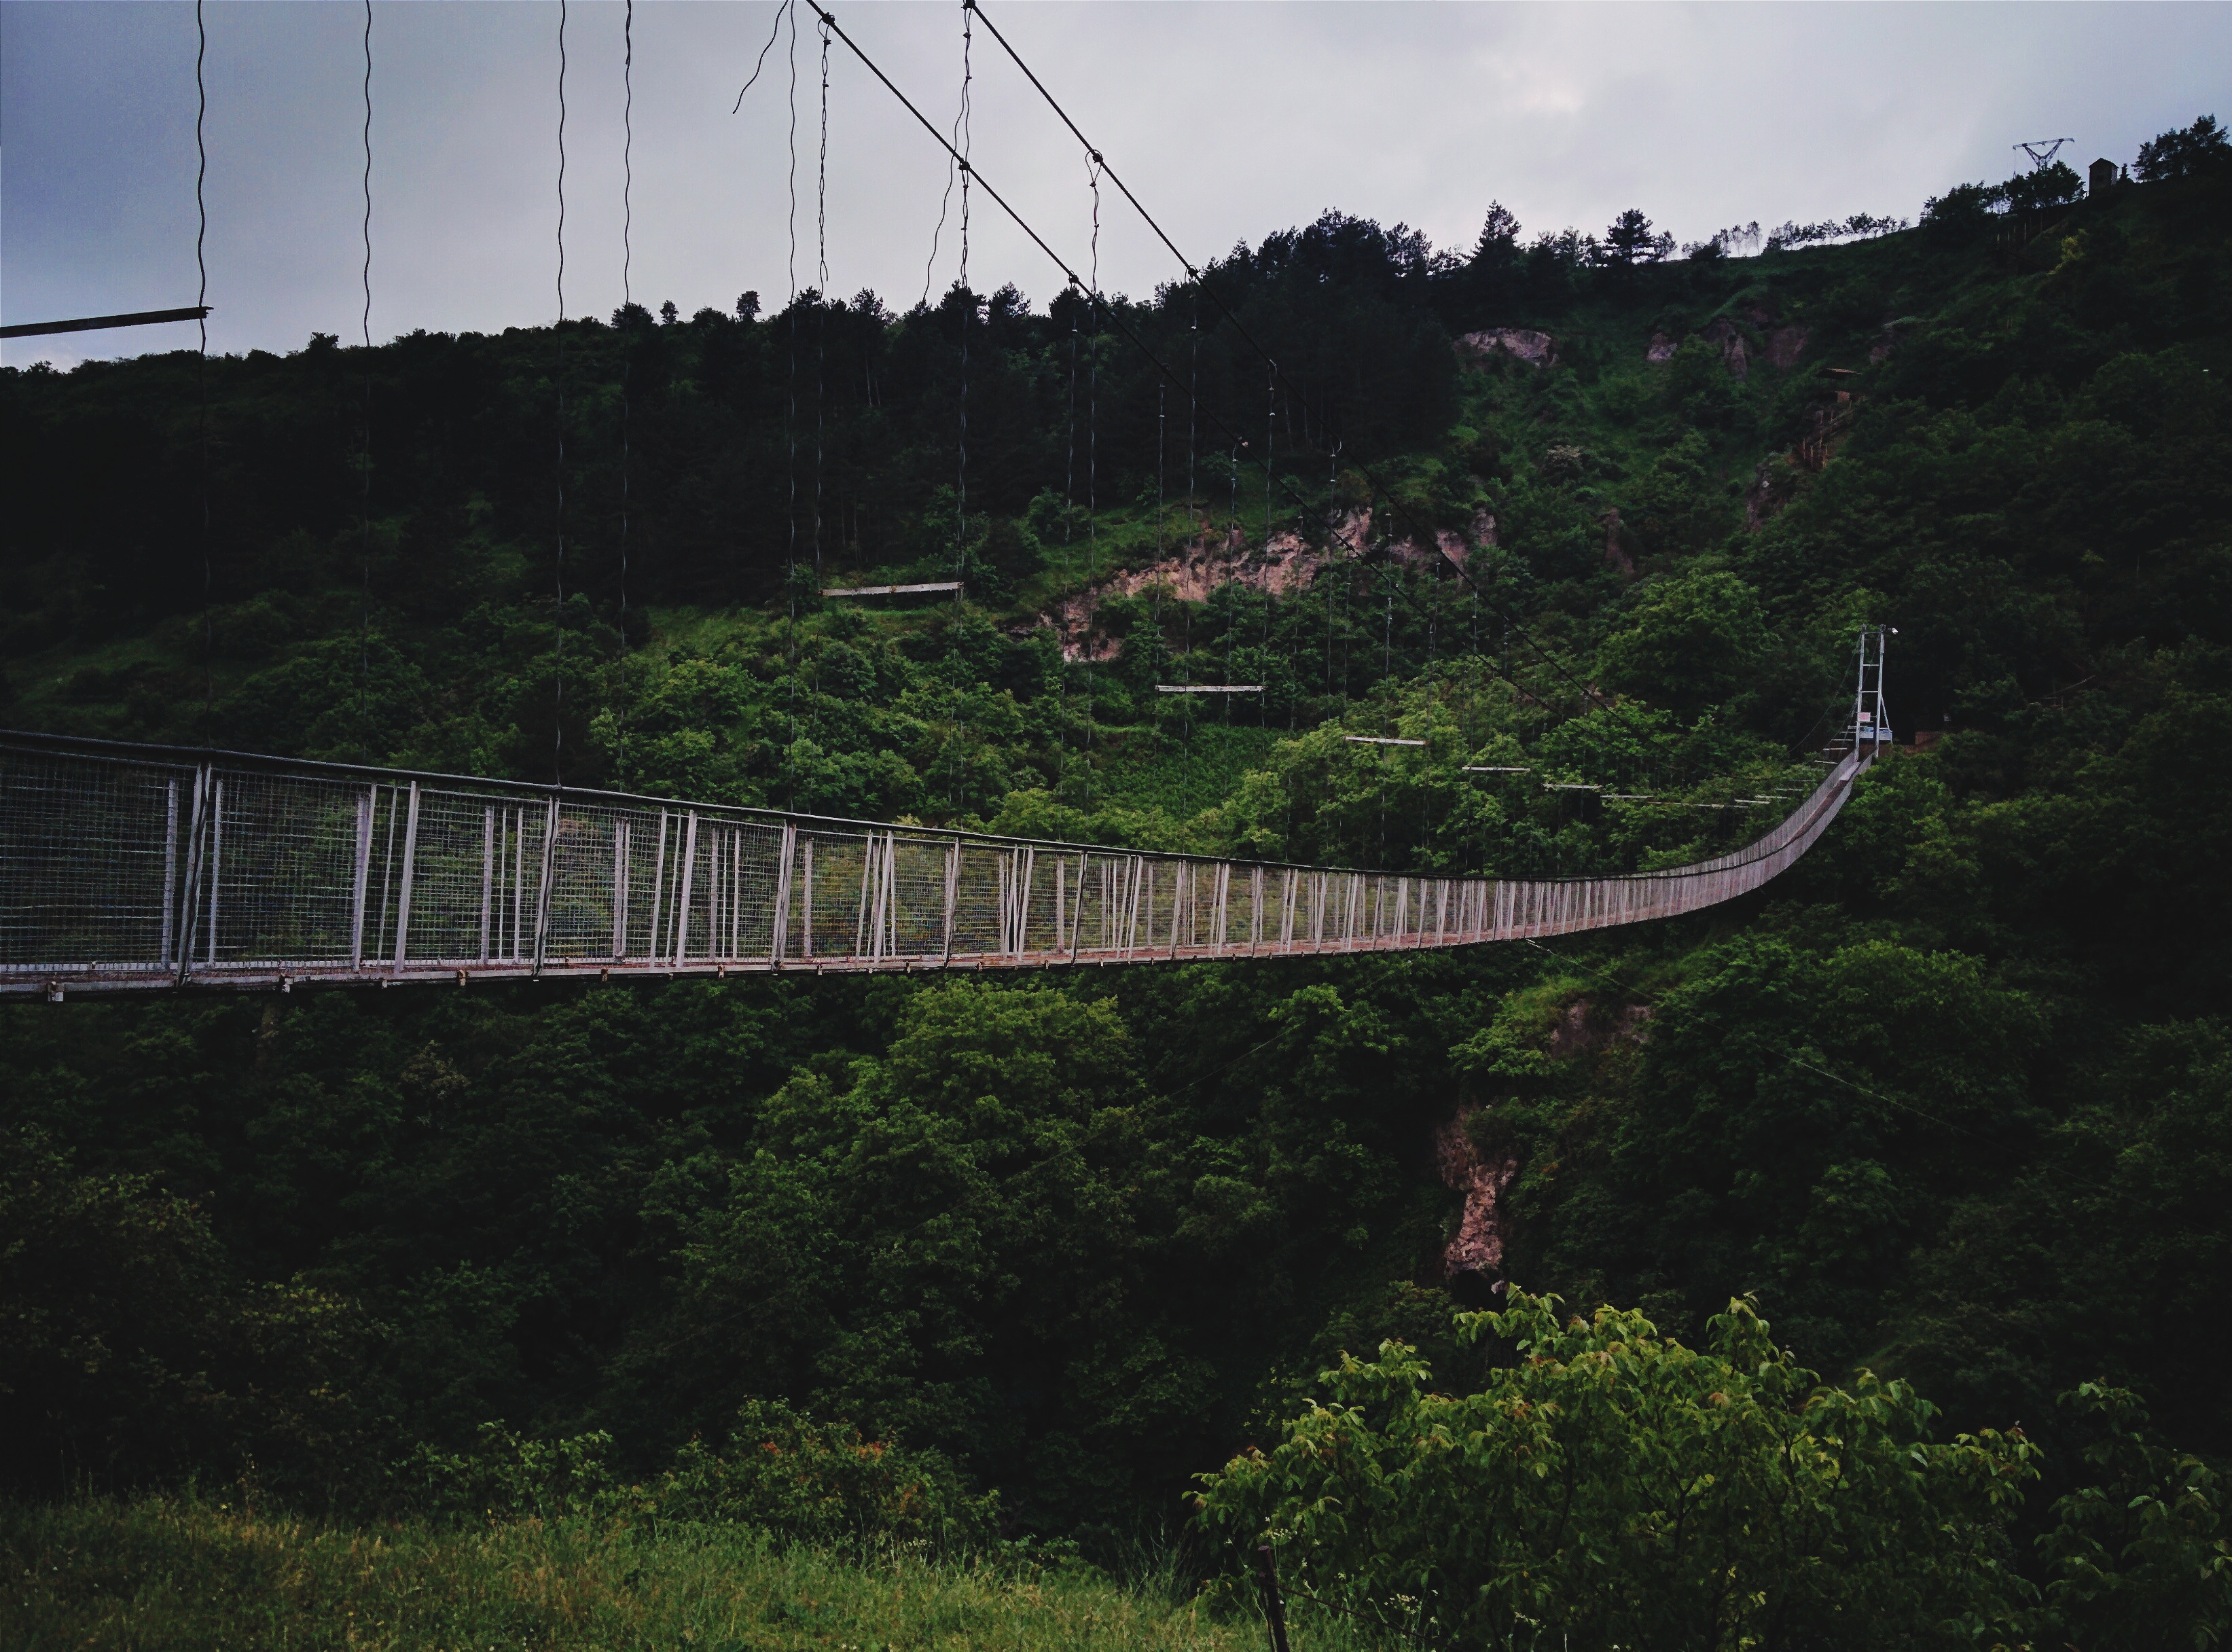
mountain, bridge, river, suspension bridge, reservoir, viaduct, nonbuilding structure